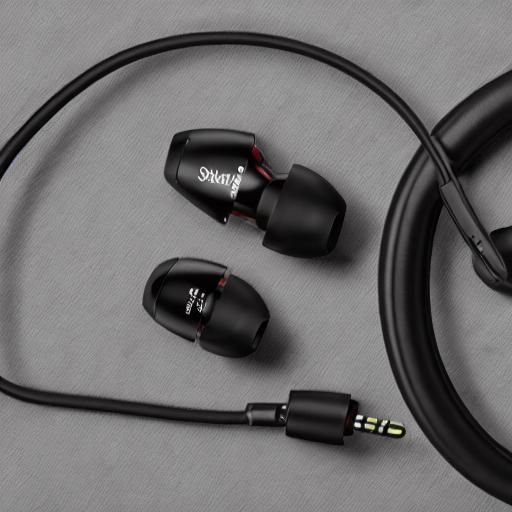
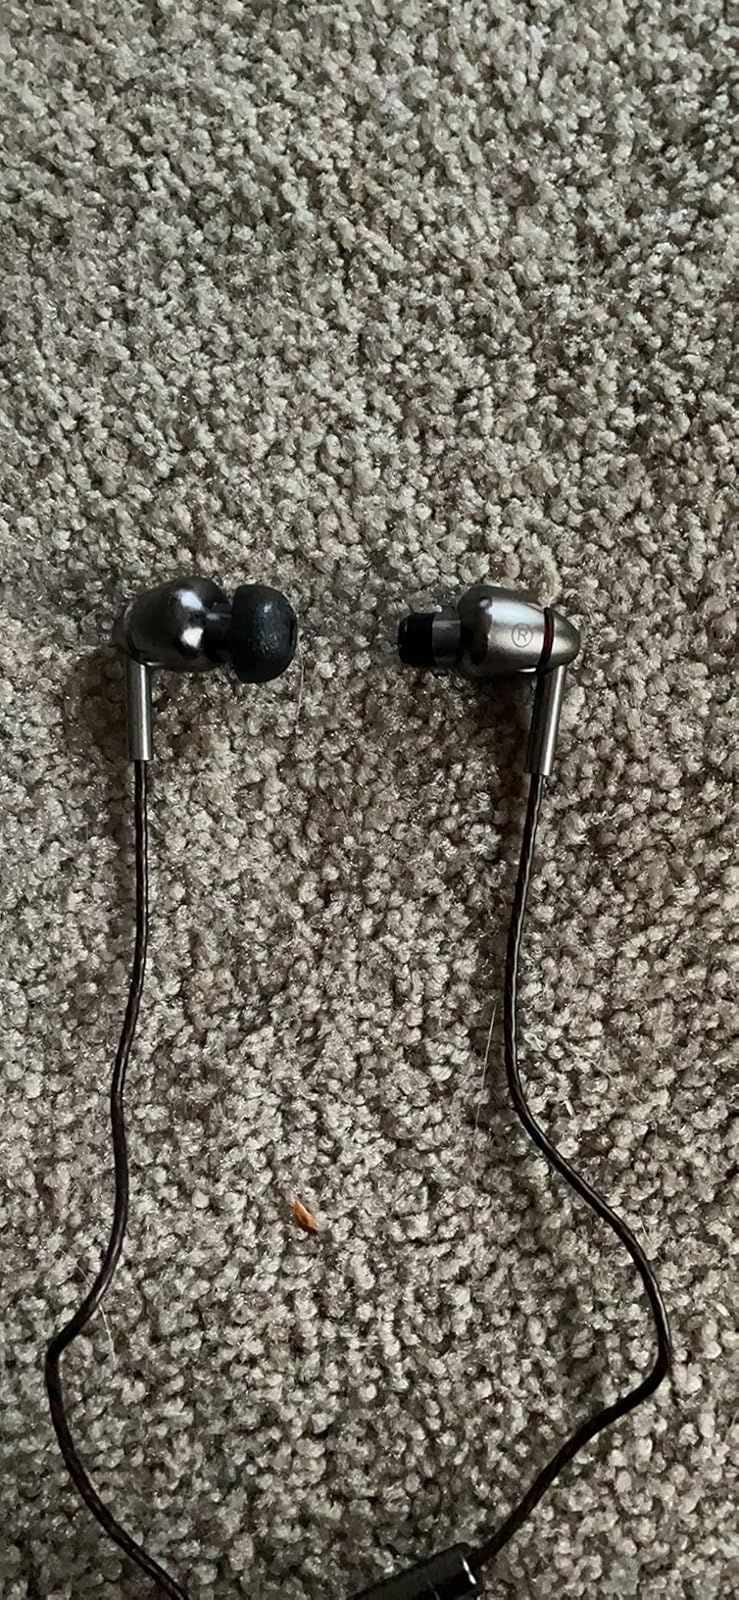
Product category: headphones
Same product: no